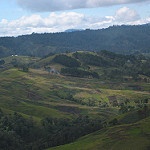
Label: mountain